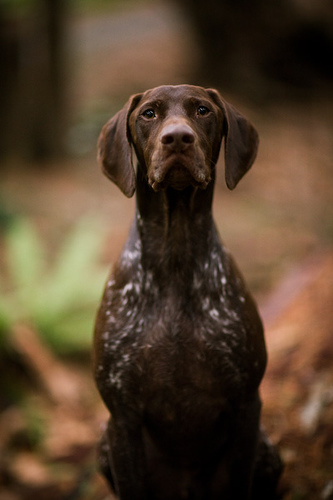
Breed: german shorthaired